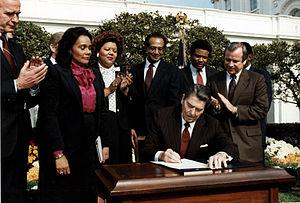
Le Martin Luther King Day est un jour férié, aux États-Unis, marquant la date anniversaire de la naissance de Martin Luther King Jr. Il est fêté chaque année le troisième lundi du mois de janvier, autour du 15 janvier, date de l'anniversaire du révérend.
Les fêtes et jours fériés aux États-Unis sont définis de plusieurs façons ; les fêtes légales fédérales célébrées nationalement et à l'échelle des États.